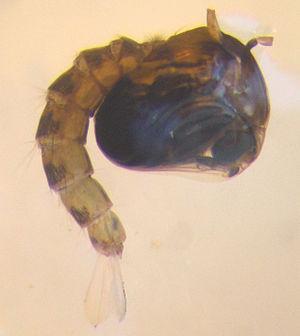
Le genre Anopheles regroupe des moustiques de l'ordre des Diptera, de la famille des Culicidae, sous-famille des Anophelinae. Cette sous-famille comporte également deux autres genres : Bironella et Chagasia, numériquement bien moins nombreux.
Les Culicidés, appelés moustiques, ou encore maringouins, forment une famille d'insectes appelée Culicidae. Classés dans l'ordre des Diptères et le sous-ordre des Nématocères, ils sont caractérisés par des antennes longues et fines à multiples articles, des ailes pourvues d’écailles, et des femelles possédant de longues pièces buccales en forme de trompe rigide de type piqueur-suceur. À ce jour, 3 546 espèces de moustiques réparties en 111 genres sont inventoriées au niveau mondial mais un bien moins grand nombre pique l'humain.
Le cycle de vie de l'insecte ou cycle de développement de l'insecte passe par plusieurs stades de transformations physiques appelés « mues ». Les stades larvaires et nymphaux ne sont pas présents dans ce cycle chez tous les insectes.